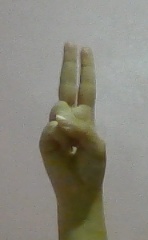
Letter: taa